Czechoslovak government-in-exile

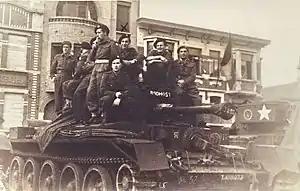
Troops from the 1st Czechoslovak Armoured Brigade, part of the British army, photographed in De Panne in 1945

The United States and the Soviet Union were effectively forced to do the same later in the year, as Slovakia declared war on the two countries. With an Axis government both firmly and formally in place in Bratislava, the only friendly government left to recognize by the later half of 1941 was that of Beneš. The remaining legal question was whether the Beneš government was actually a "continuation" of the First Republic, or a successor without solid constitutional underpinnings. This doubt was erased by the spring of 1942. Following almost six months of planning behind enemy lines, Czechoslovak Allied operatives in Bohemia fatally wounded Reinhard Heydrich, the dictator at the head of the Protectorate of Bohemia and Moravia. The success of this mission, Operation Anthropoid, caused Britain and Free France (itself a government-in-exile) to formally repudiate the Munich Agreement, thus conferring "de jure" legitimacy on the Beneš government as the continuation of the First Republic. The government's continued health now depended on Allied military victory.